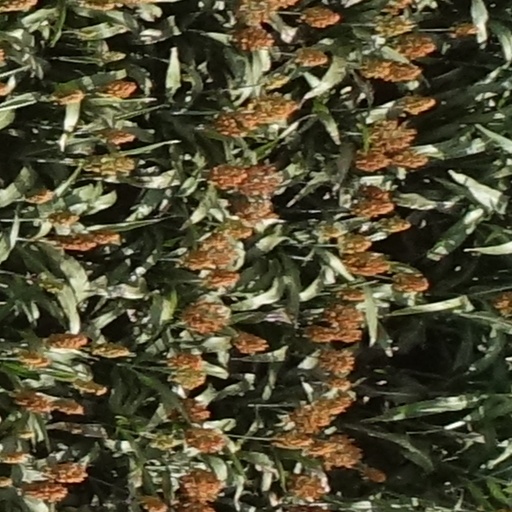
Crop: sorghum